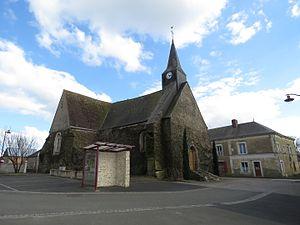
Église d'Écorpain
La liste des églises de la Sarthe recense de la manière la plus complète possible les églises, cathédrale et basilique situées dans le département français de la Sarthe.
Écorpain est une commune française, située dans le département de la Sarthe en région Pays de la Loire, peuplée de 296 habitants.